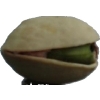
Label: pistachio